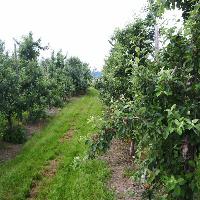
Weather: cloudy or overcast